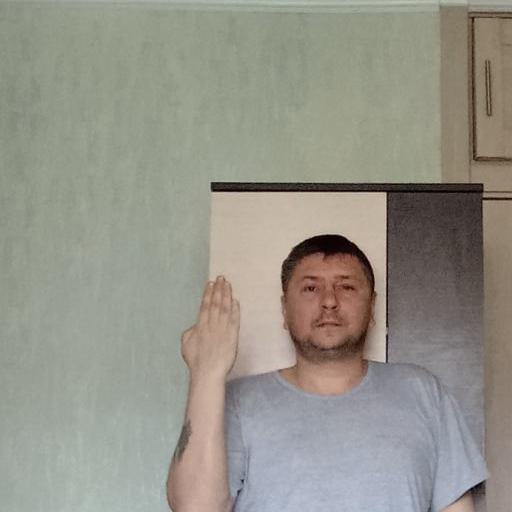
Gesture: stop_inverted